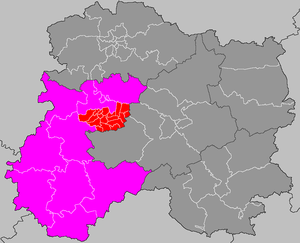
Localisation du canton d'Avize
Liste des 23 cantons du département de la Marne, par arrondissement.
Le canton d'Avize est un ancien canton français situé dans le département de la Marne et la région Champagne-Ardenne.